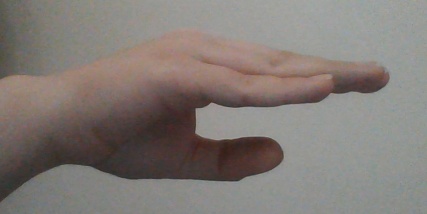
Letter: jeem